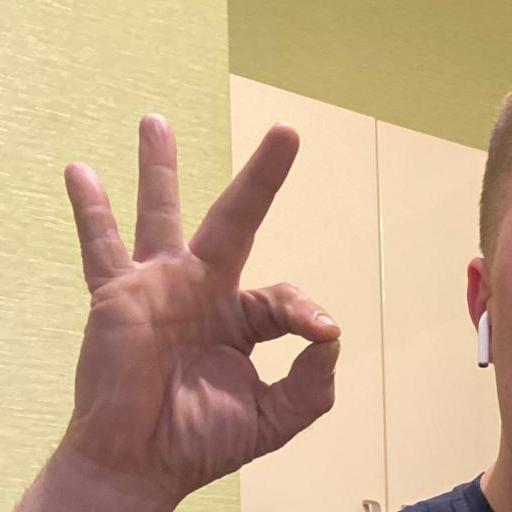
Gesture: ok